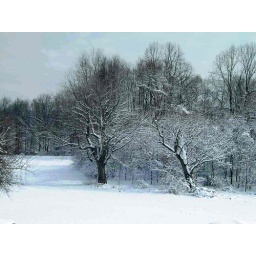
From my bedroom window I look over Herring Run Park.